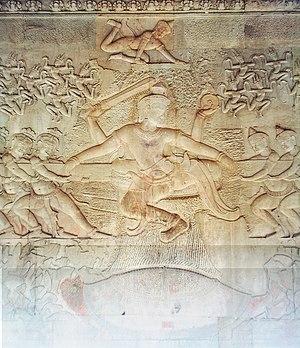
Le Barratage de la Mer de Lait, bas-relief scupté sur le mur sud-ouest de la 3ième enceinte d'Angkor Wat.
Angkor Vat ou Angkor Wat est le plus grand des temples et le plus grand monument religieux au monde. Il fait partie du complexe monumental d'Angkor au Cambodge réparti sur un site de 162,6 hectares. Il fut construit par le roi khmer Suryavarman II au début du XIIᵉ siècle à Yaśodharapura capitale de l'empire khmer en tant que « temple d'État » et éventuel mausolée.
Cet article recense les pratiques inscrites au patrimoine culturel immatériel au Cambodge.
Le tir à la corde ou lutte à la corde ou souque à la corde est un sport qui oppose deux équipes dans une épreuve de force.